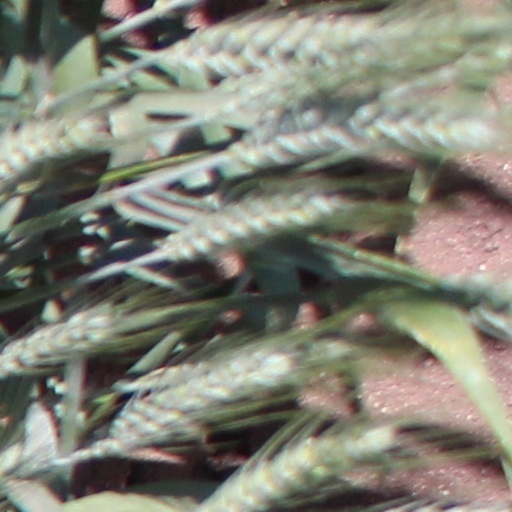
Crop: wheat